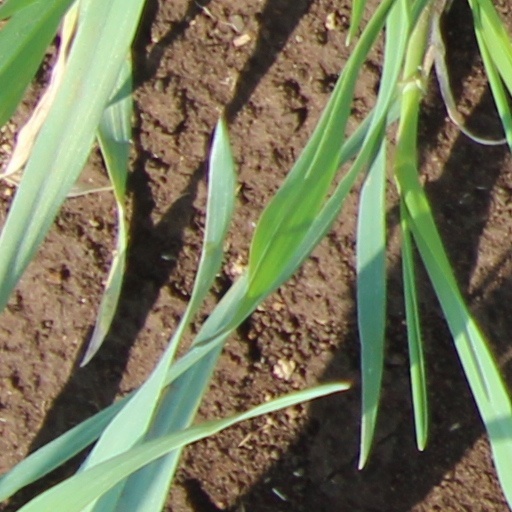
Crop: wheat